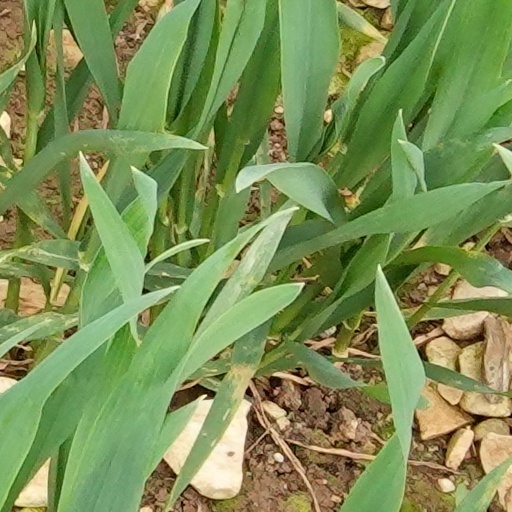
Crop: wheat